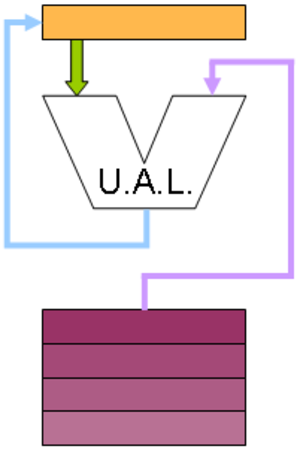
En informatique, un accumulateur est un registre spécial, incorporé dans certaines architectures de processeur, où les résultats intermédiaires de l'UAL, ou ALU en anglais, sont versés. Sans accumulateur il faudrait verser le résultat de l'UAL dans la mémoire centrale, puis le recharger pour effectuer l'opération suivante dont le résultat serait à son tour versé dans la mémoire centrale, etc. Cette façon de faire ralentirait considérablement les opérations, car les accès à la mémoire centrale sont beaucoup plus lent que ceux fait sur un registre, tel un accumulateur.
Le jeu d'instructions est l'ensemble des instructions machines qu'un processeur d'ordinateur peut exécuter. Ces instructions machines permettent d'effectuer des opérations élémentaires ou plus complexes. Le jeu d'instructions définit quelles sont les instructions supportées par le processeur. Le jeu d'instructions précise aussi quels sont les registres du processeur manipulables par le programmeur.